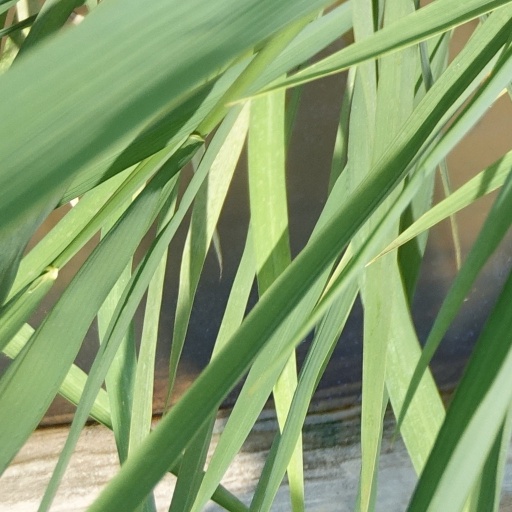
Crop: rice